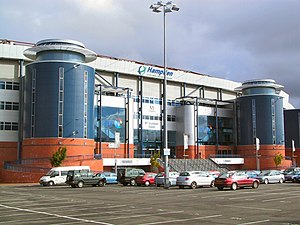
UEFA Champions League 2001-02
UEFA Champions League 2001–02 var den 47. udgave af den fineste europæiske klubturnering var blevet afholdt. Det var den 10. gang, siden turneringens format var blevet ændret op til 1992-93. Turneringen blev vundet af Real Madrid, efter at have slået Bayer Leverkusen i finalen og de vandt derfor deres niende European Cup titel. Det afgørende mål blev scoret af Zinedine Zidane.